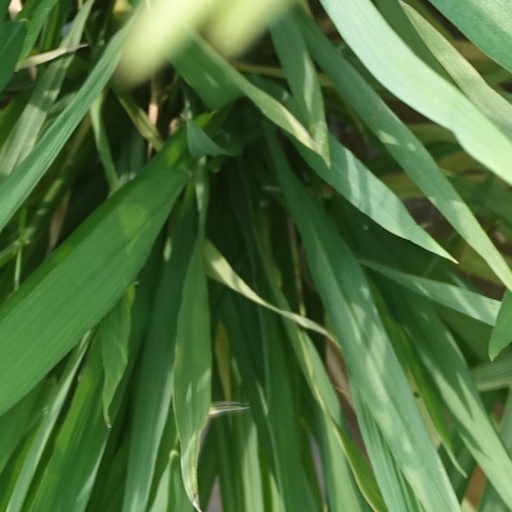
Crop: rice